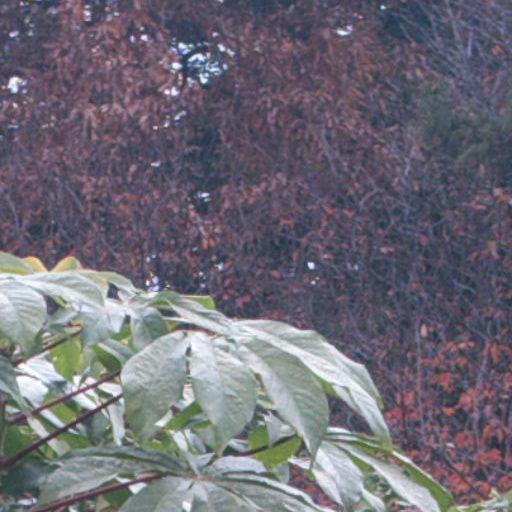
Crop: cassava